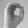
ASL letter: O